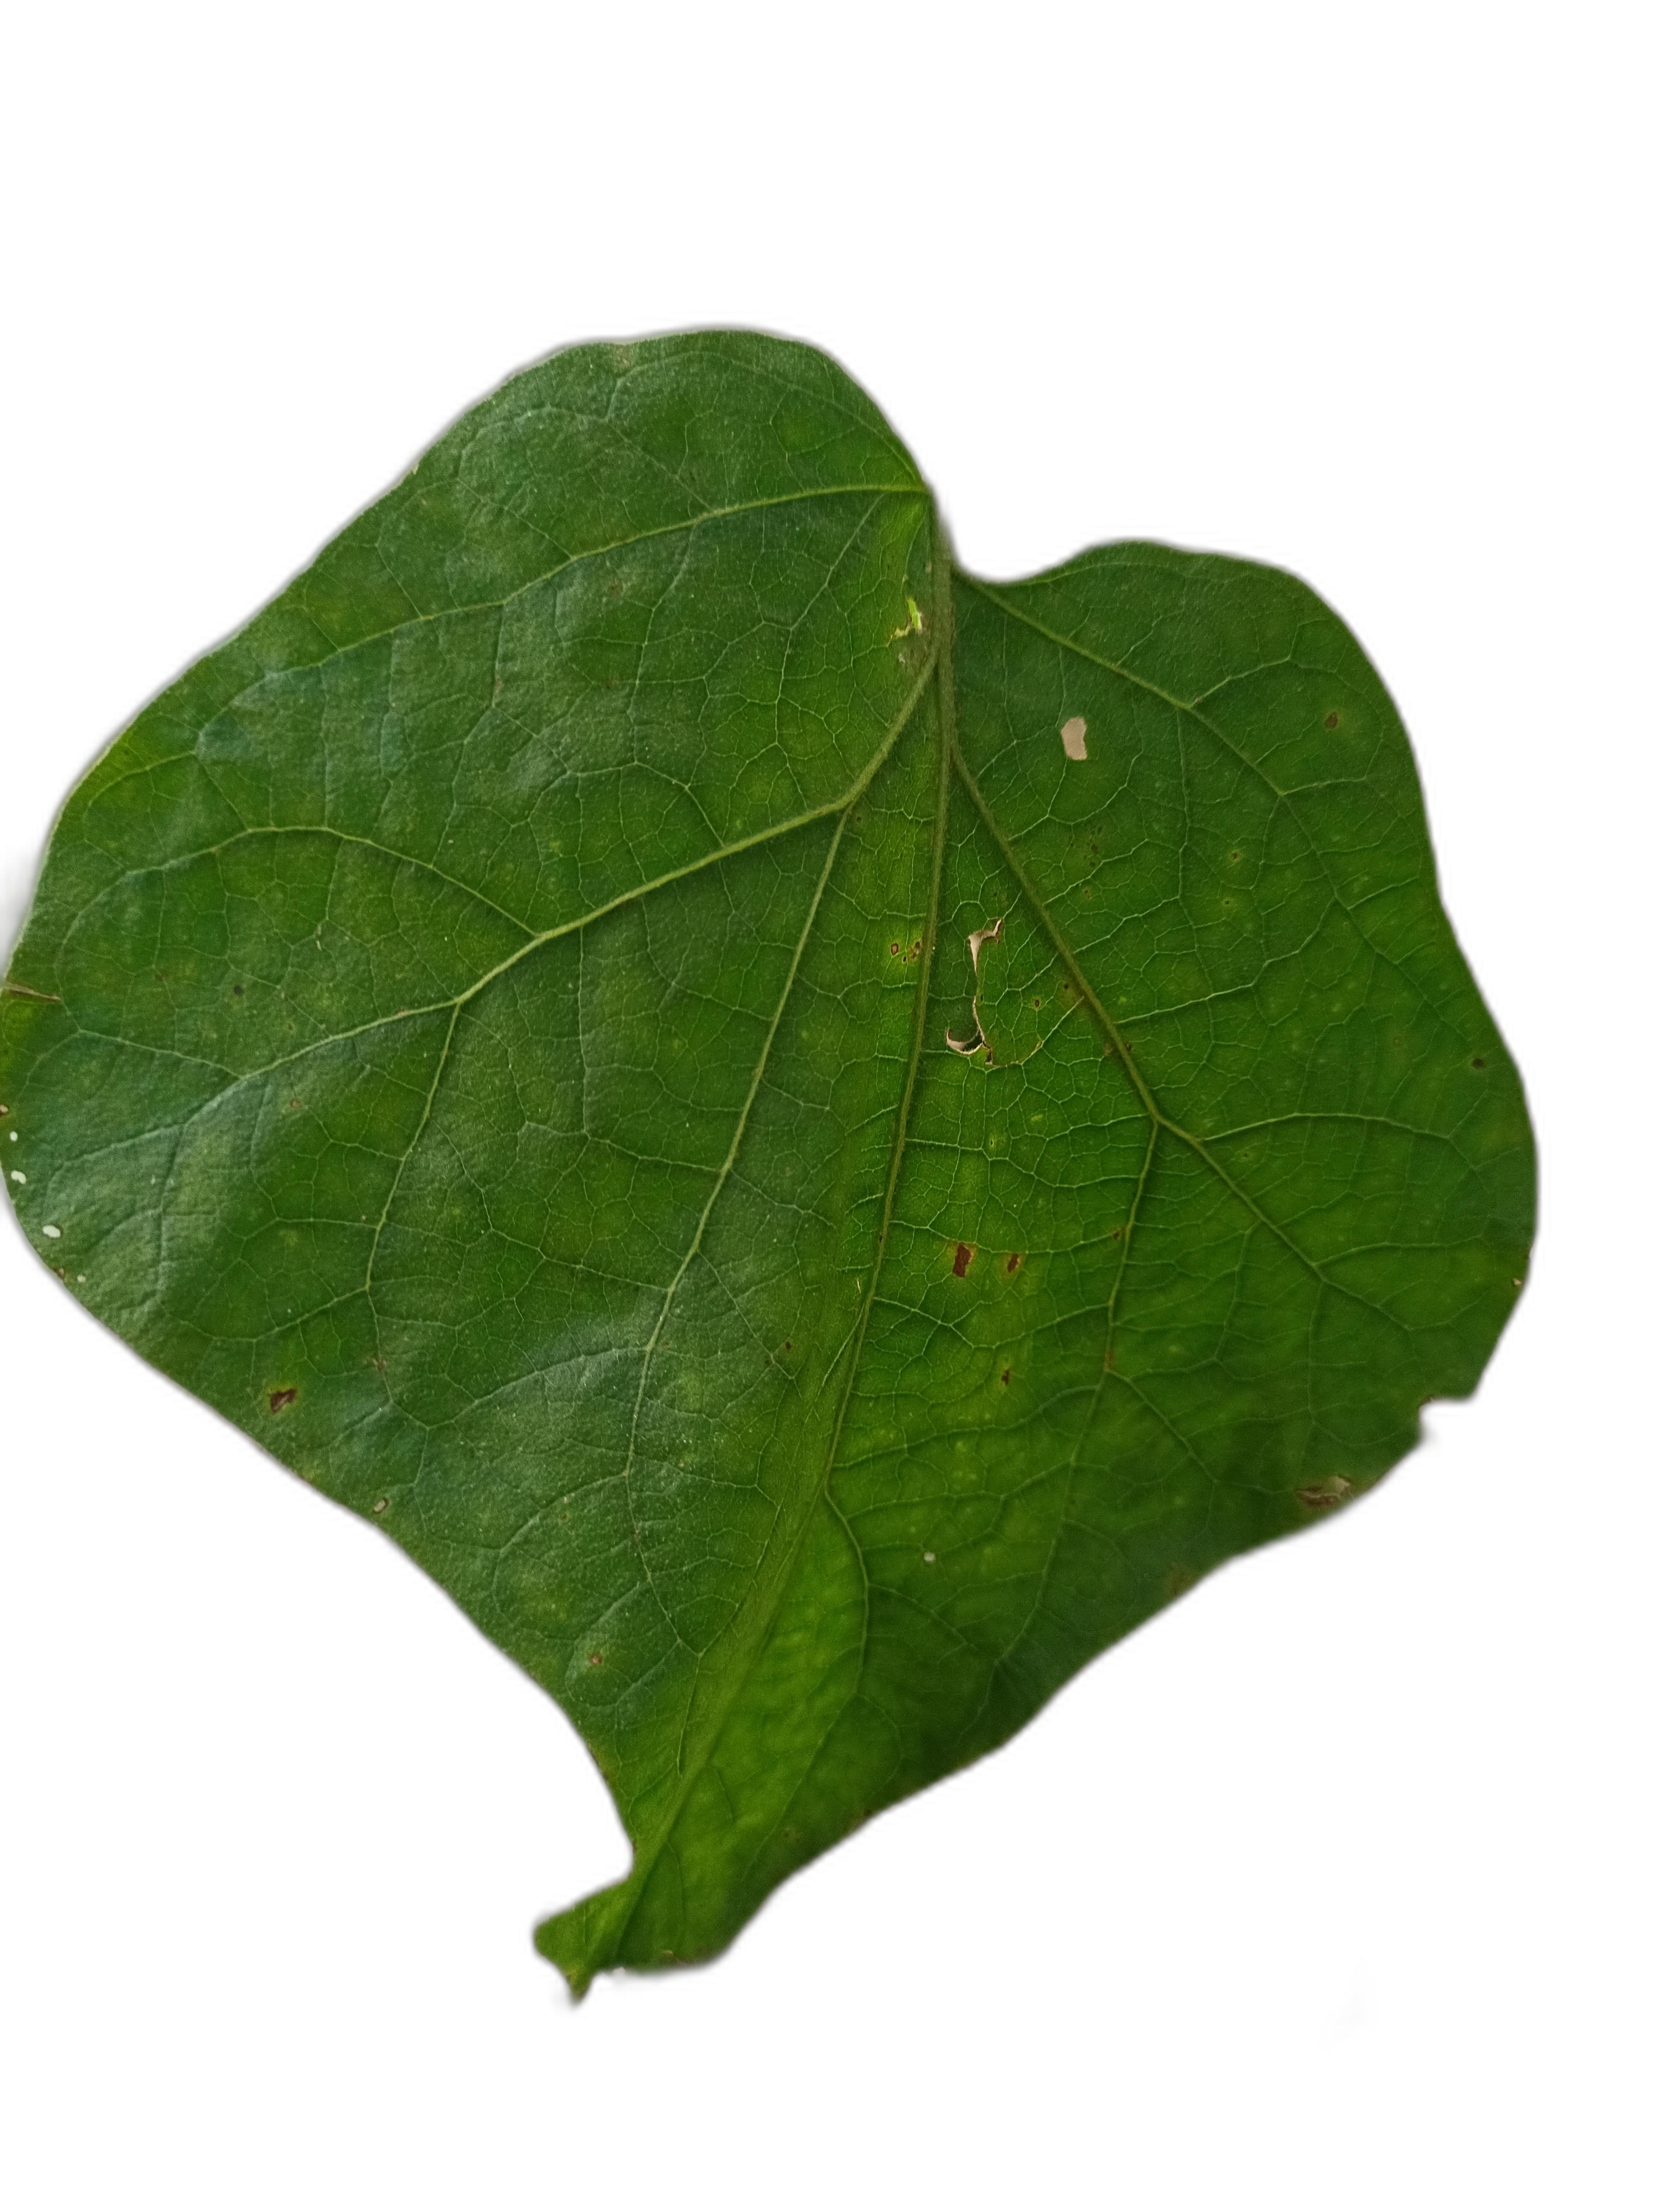
Label: Leaf Spot Disease